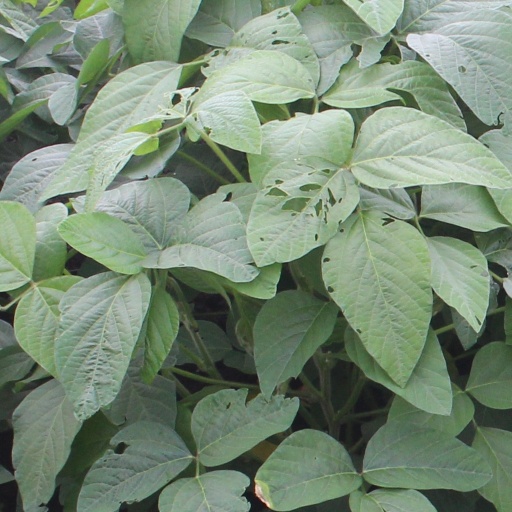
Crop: soybean